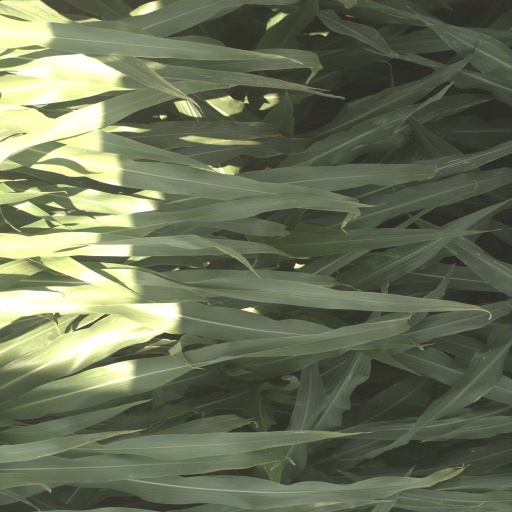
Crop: sorghum